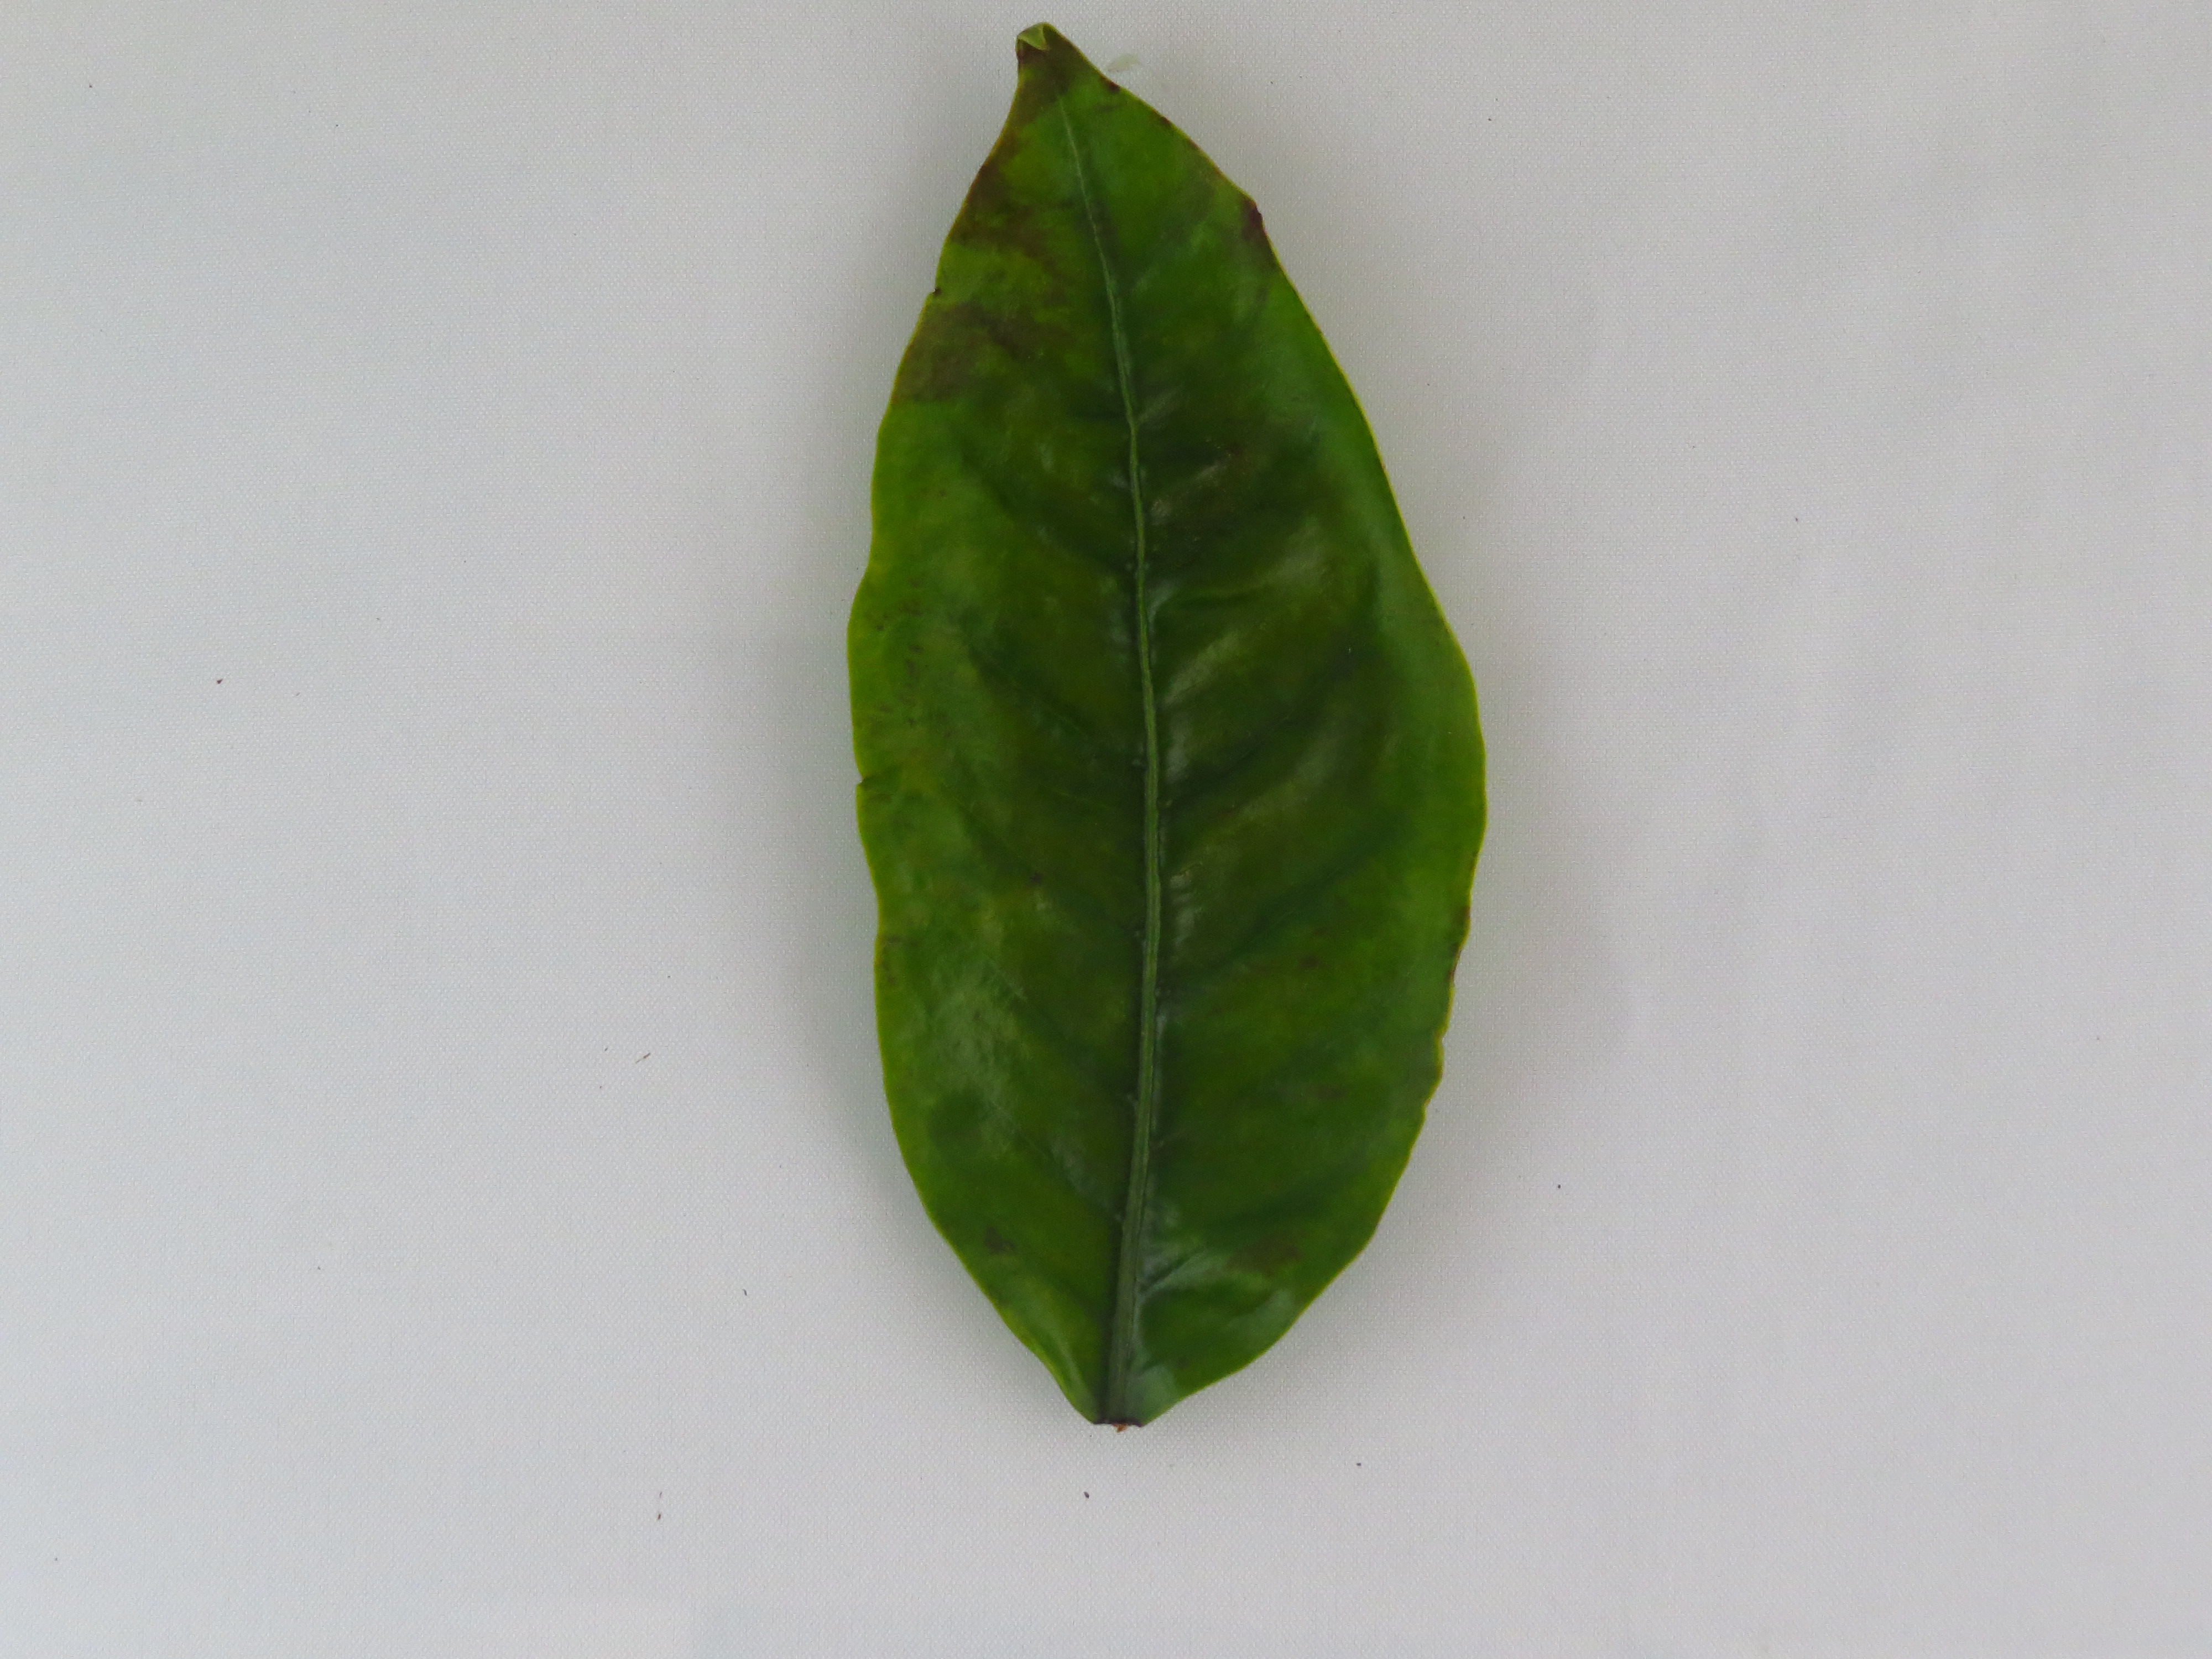
Label: magnesium-Mg